Gudivada

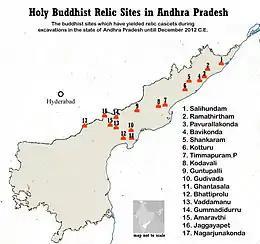
Holy relic sites map of Andhra Pradesh

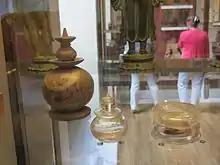
Reliquaries from the stupa at Gudiwada in the British Museum

The name Gudivada was derived from "Gudi" meaning Temple and "Vada" means Settlement or town in Telugu language. The presence of Habitation at this city may be dated back to 3rd Century BCE or 2nd Century BCE since the time of Sathavahanas as per some inscriptions. Archaeological excavations conducted at Gudivada yielded an ancient Buddhist stupa mound and Jain relics. Gudivada is religiously diversified city with many Hindu Temples and important Jain Tirth of Bhagawan Parshvanath located at market road. "Vidarbhapuri" was one of its earlier names.